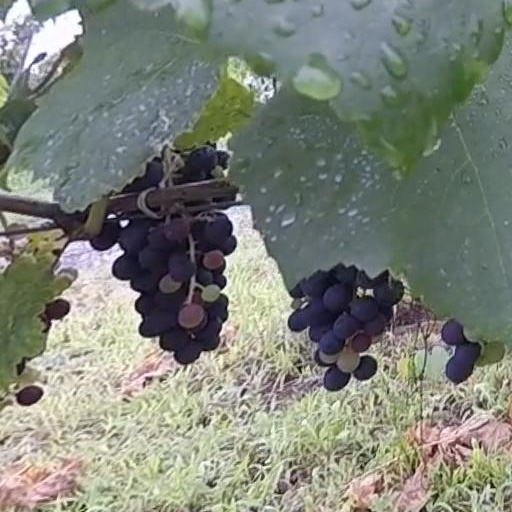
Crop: grape